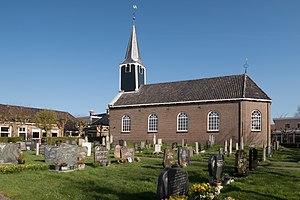
Gaastmeer est un village de la commune néerlandaise de Súdwest Fryslân, dans la province de Frise. Son nom en frison est De Gaastmar.